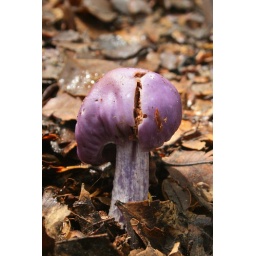
a little purple fungus growing on the floor of the beech forest in East Harbour Forest Park Wellington New Zealand